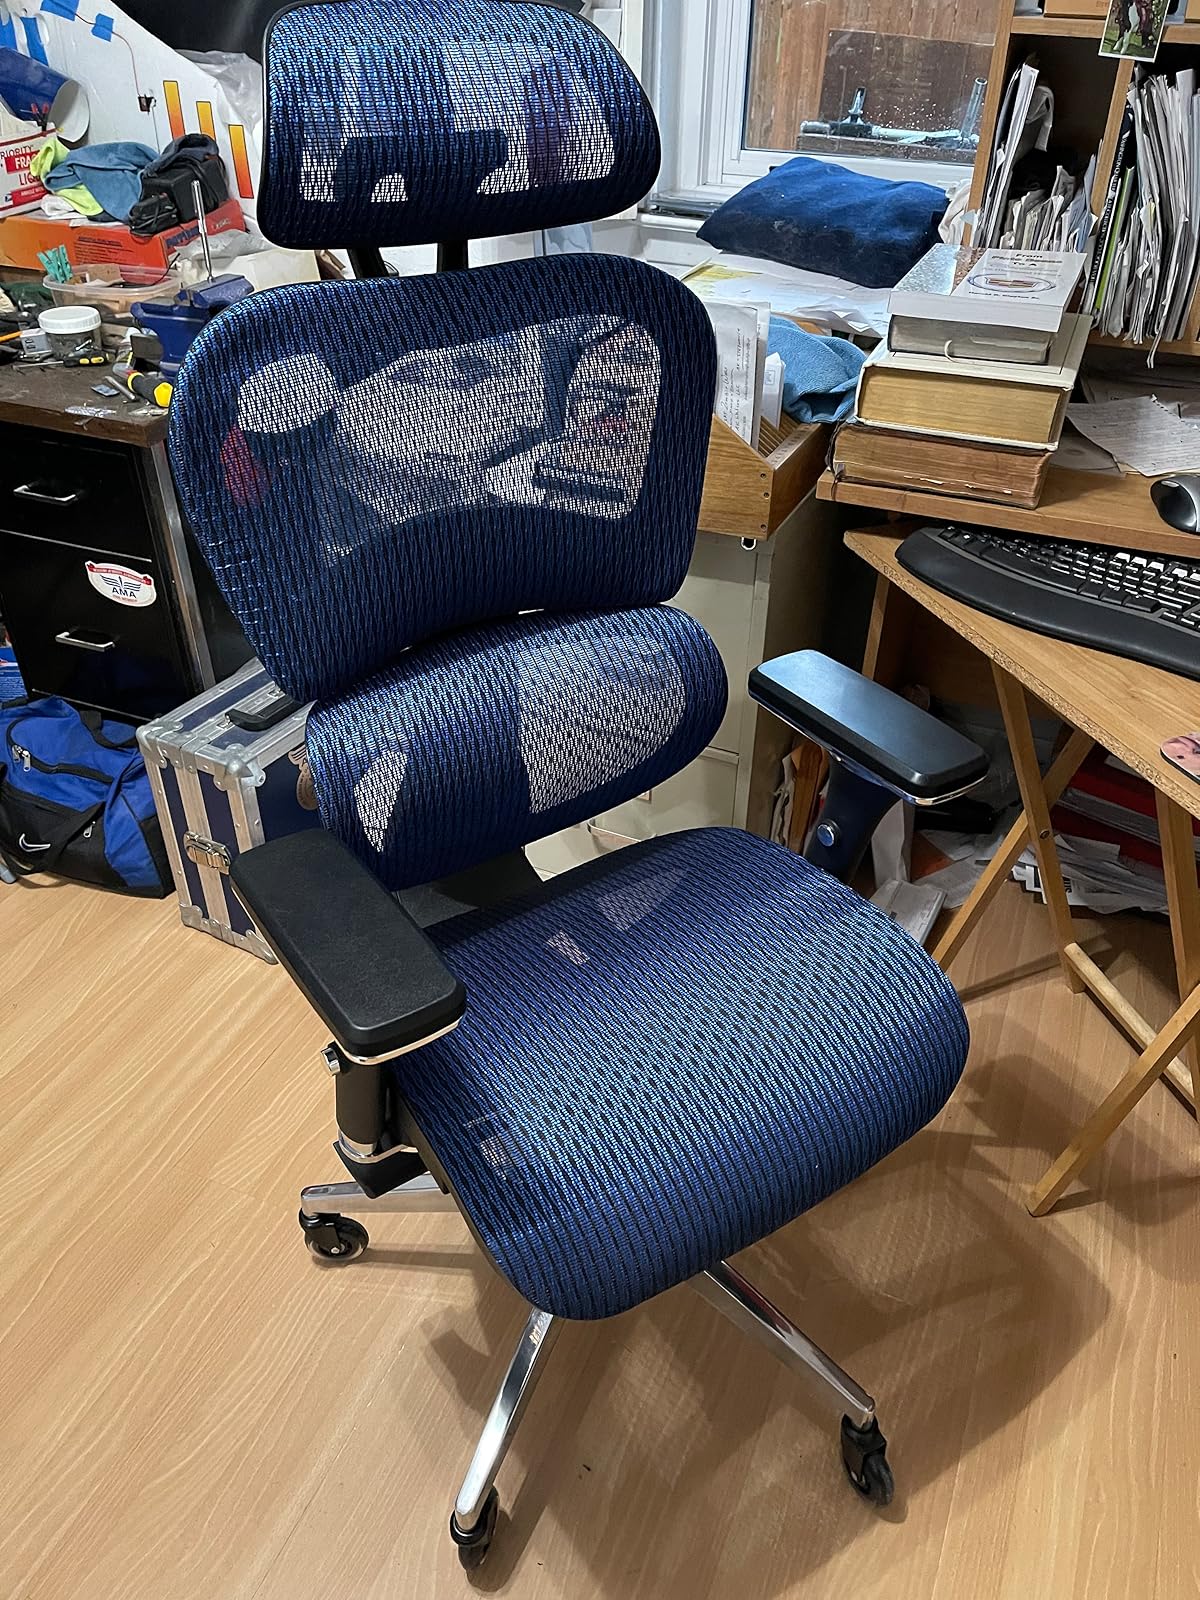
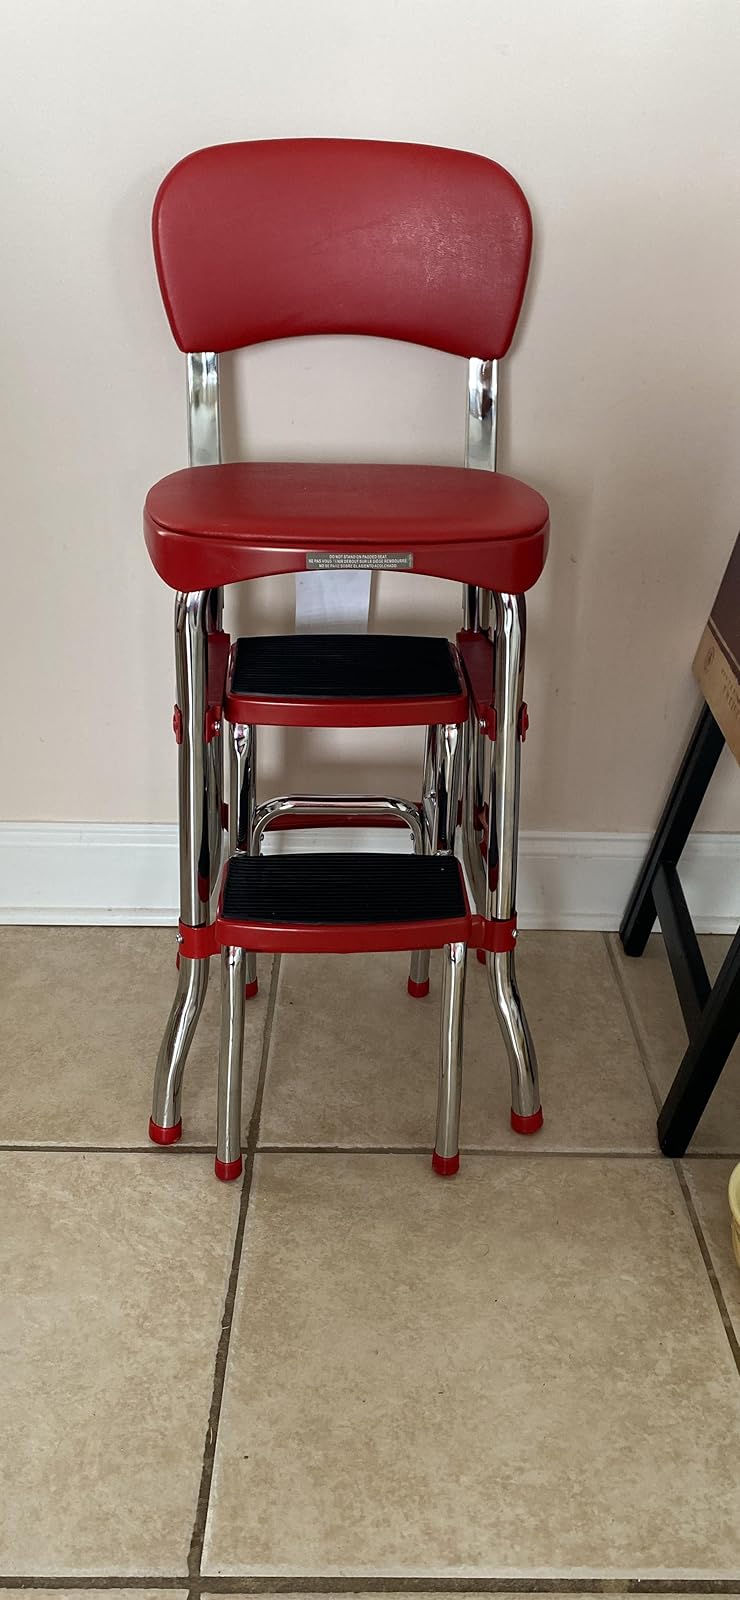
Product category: items_chair
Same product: no